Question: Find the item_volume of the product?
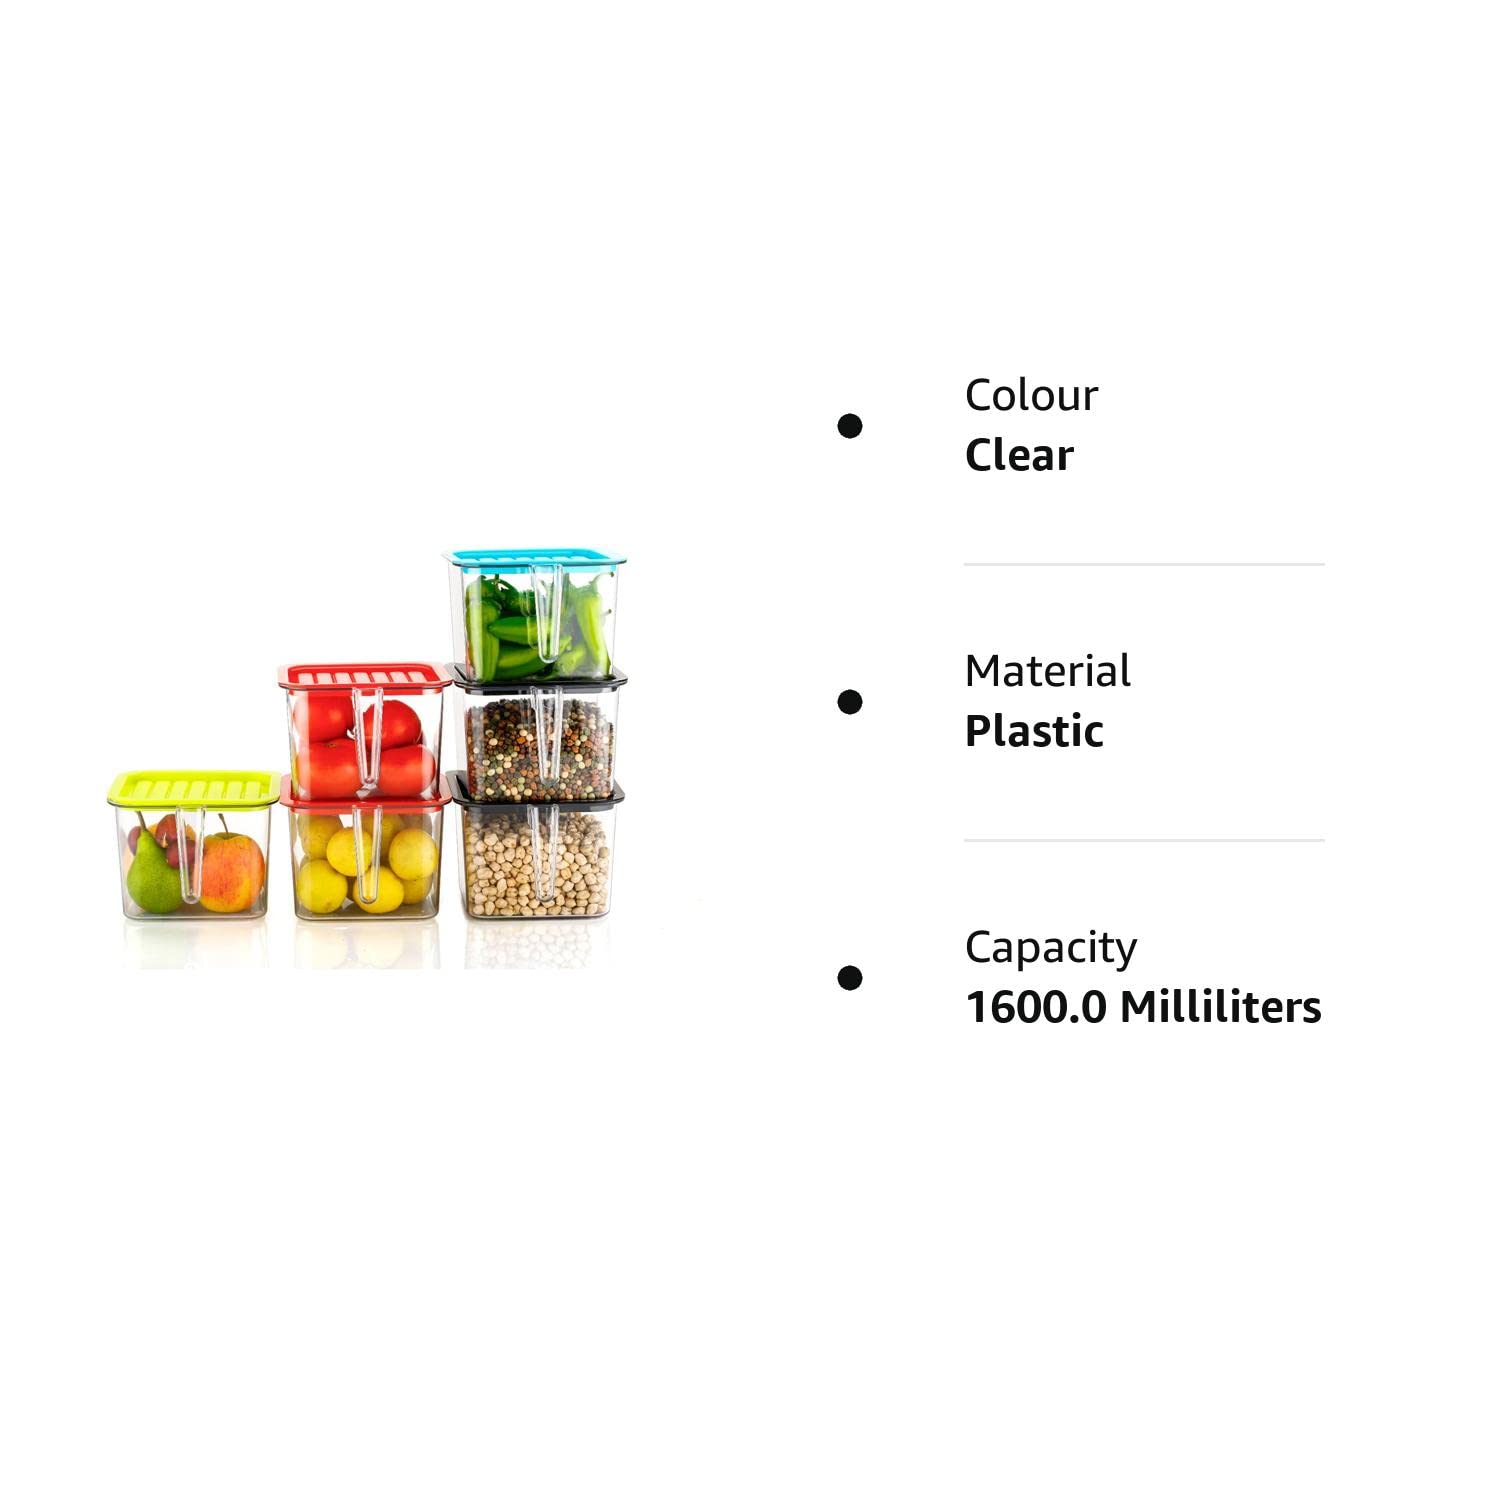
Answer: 1600.0 millilitre